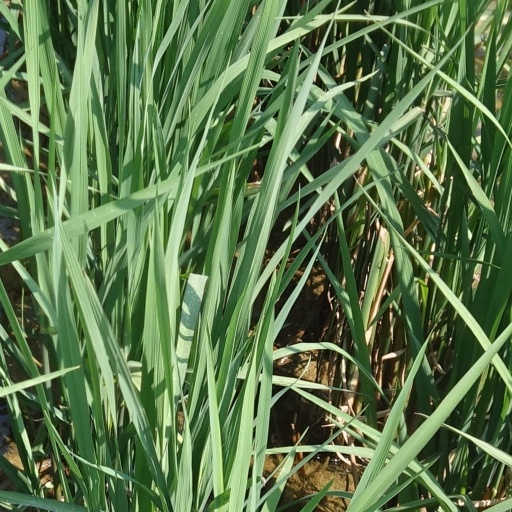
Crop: rice